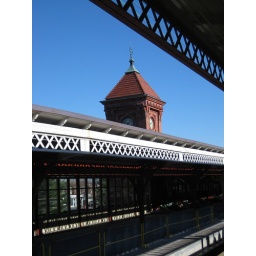
Waiting for the train at the train station in Wilmington, DE. I heart clock towers!